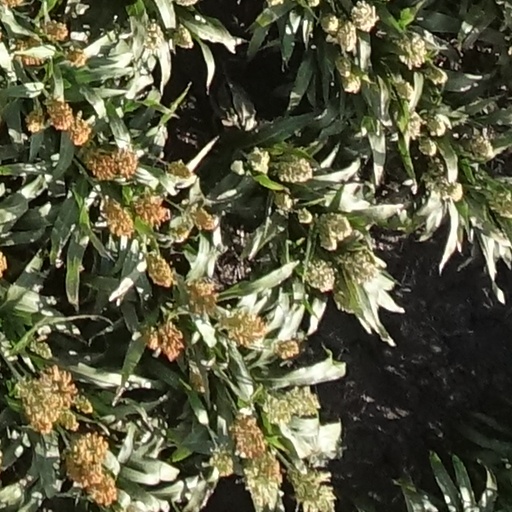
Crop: sorghum